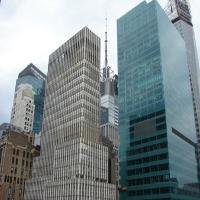
Weather: cloudy or overcast